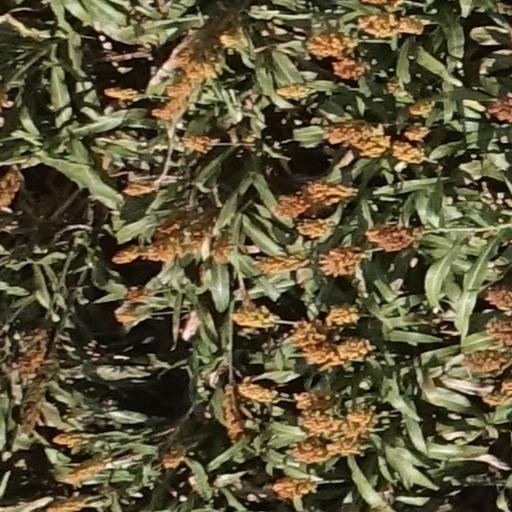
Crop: sorghum